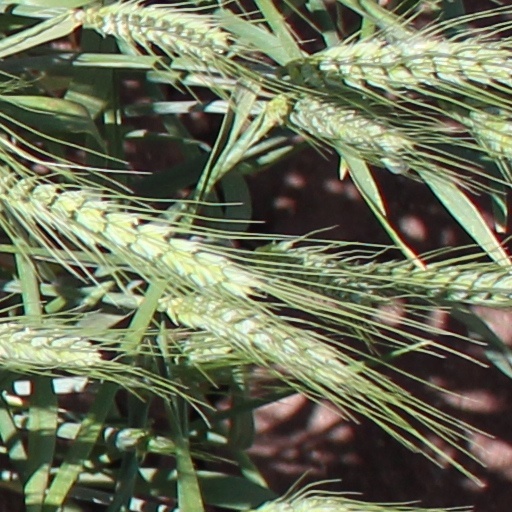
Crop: wheat